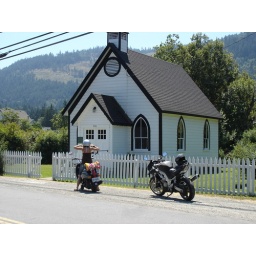
me, the scoot and the bike at this adorable teeny weeny doll house united church in a valley on saltspring